John Patch

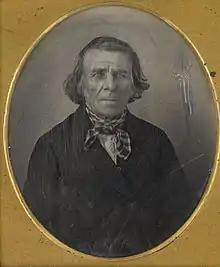

John Patch (1781 – August 27, 1861) was a Nova Scotian fisherman who invented one of the first versions of the screw propeller.